Diosdado Peralta

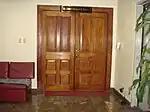
Chambers of Diosdado M. Peralta (new Supreme Court building)

Peralta finished his Bachelor of Science degree at the Colegio de San Juan de Letran in 1974 before pursuing law at the University of Santo Tomas Faculty of Civil Law, where he graduated in 1979. He is married to Fernanda Lampas-Peralta, an associate justice of the Philippine Court of Appeals.